Question: Please indicate a possible affordance area of the bench that can be used for sitting on
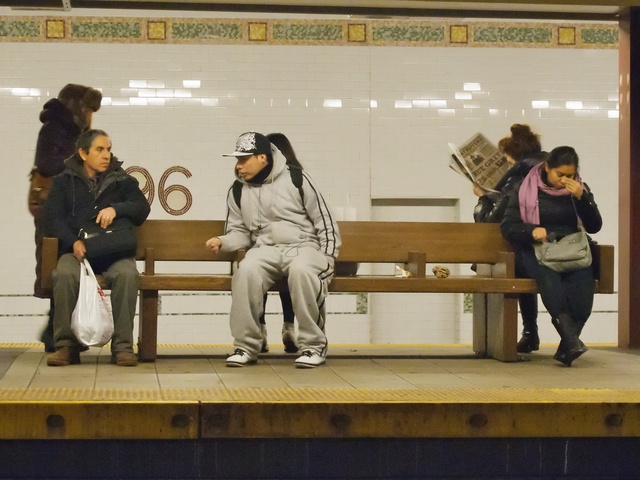
Answer: [109.5, 264.5, 537.5, 288.5]